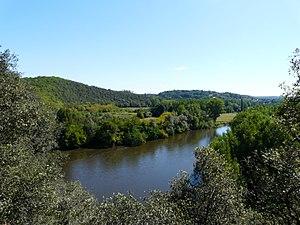
La Dordogne au cingle de Montfort, vue depuis le belvédère de la route départementale 703
Carsac-Aillac est une commune française située dans le département de la Dordogne, en région Nouvelle-Aquitaine.